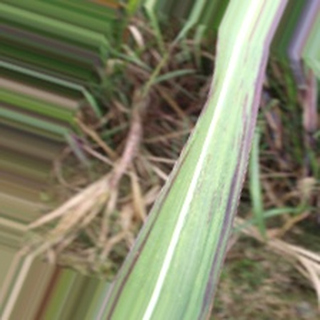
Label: sugarcane_bacterial_blight